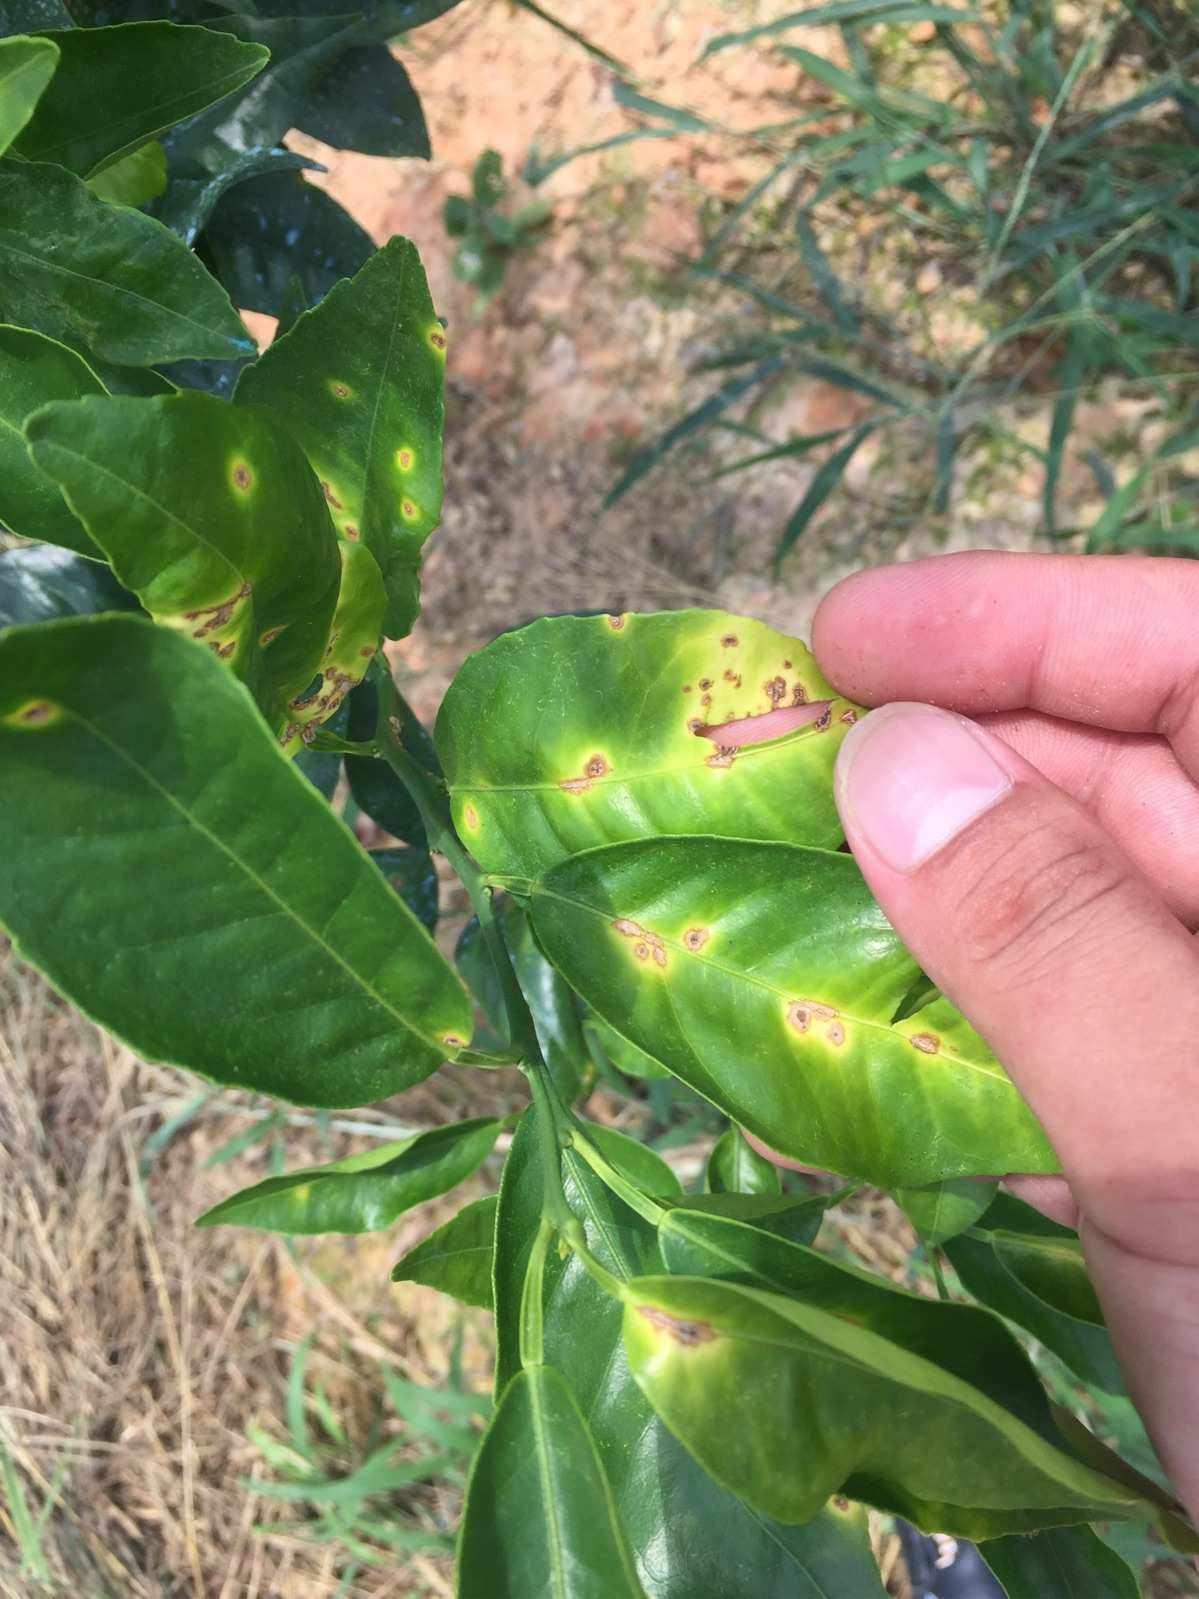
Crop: unknown
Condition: citrus_citrus_canker